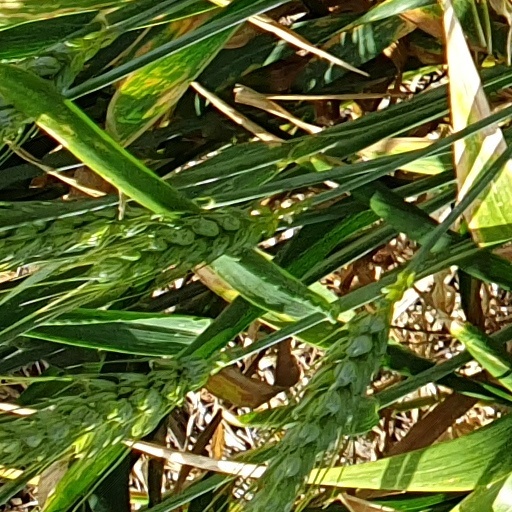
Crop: wheat